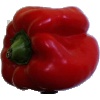
Label: Pepper Red 1